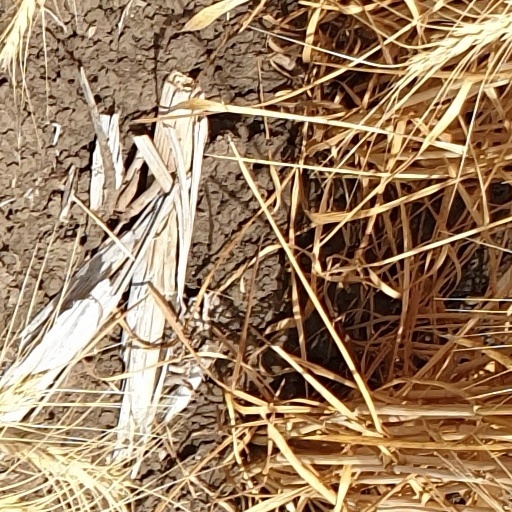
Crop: wheat